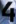
Number: 4